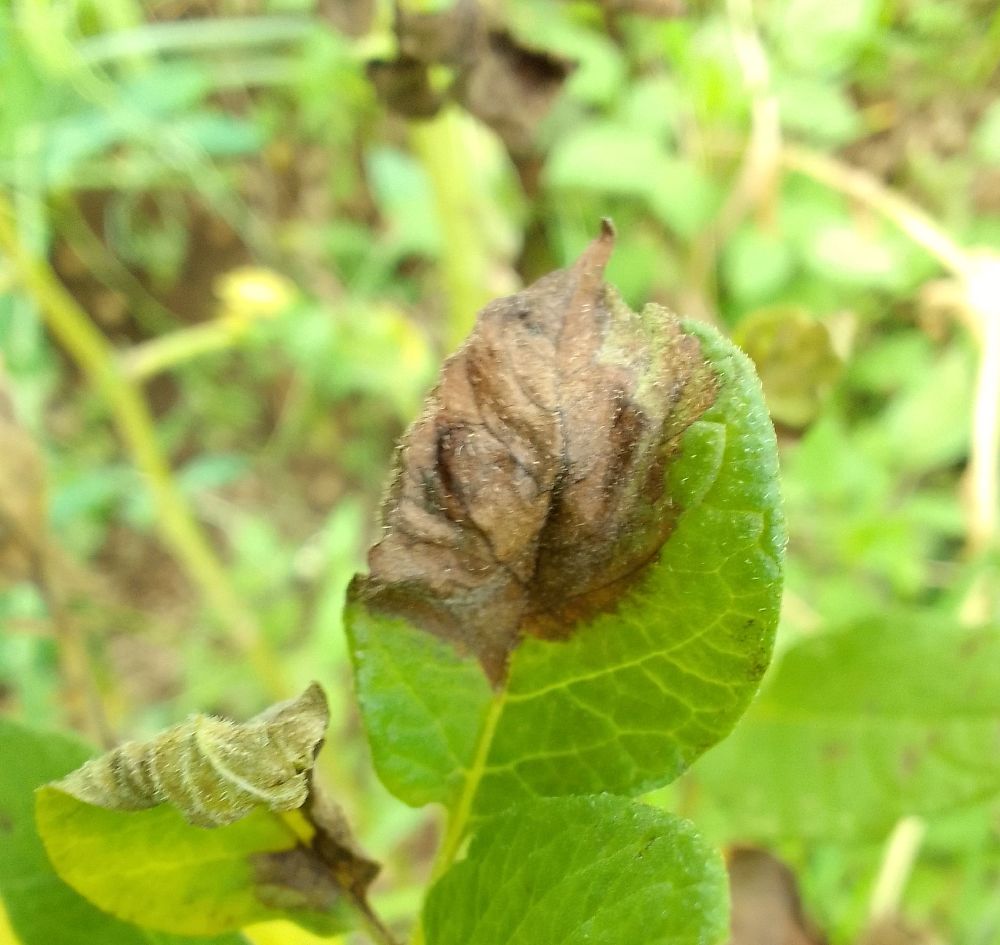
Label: Late blight